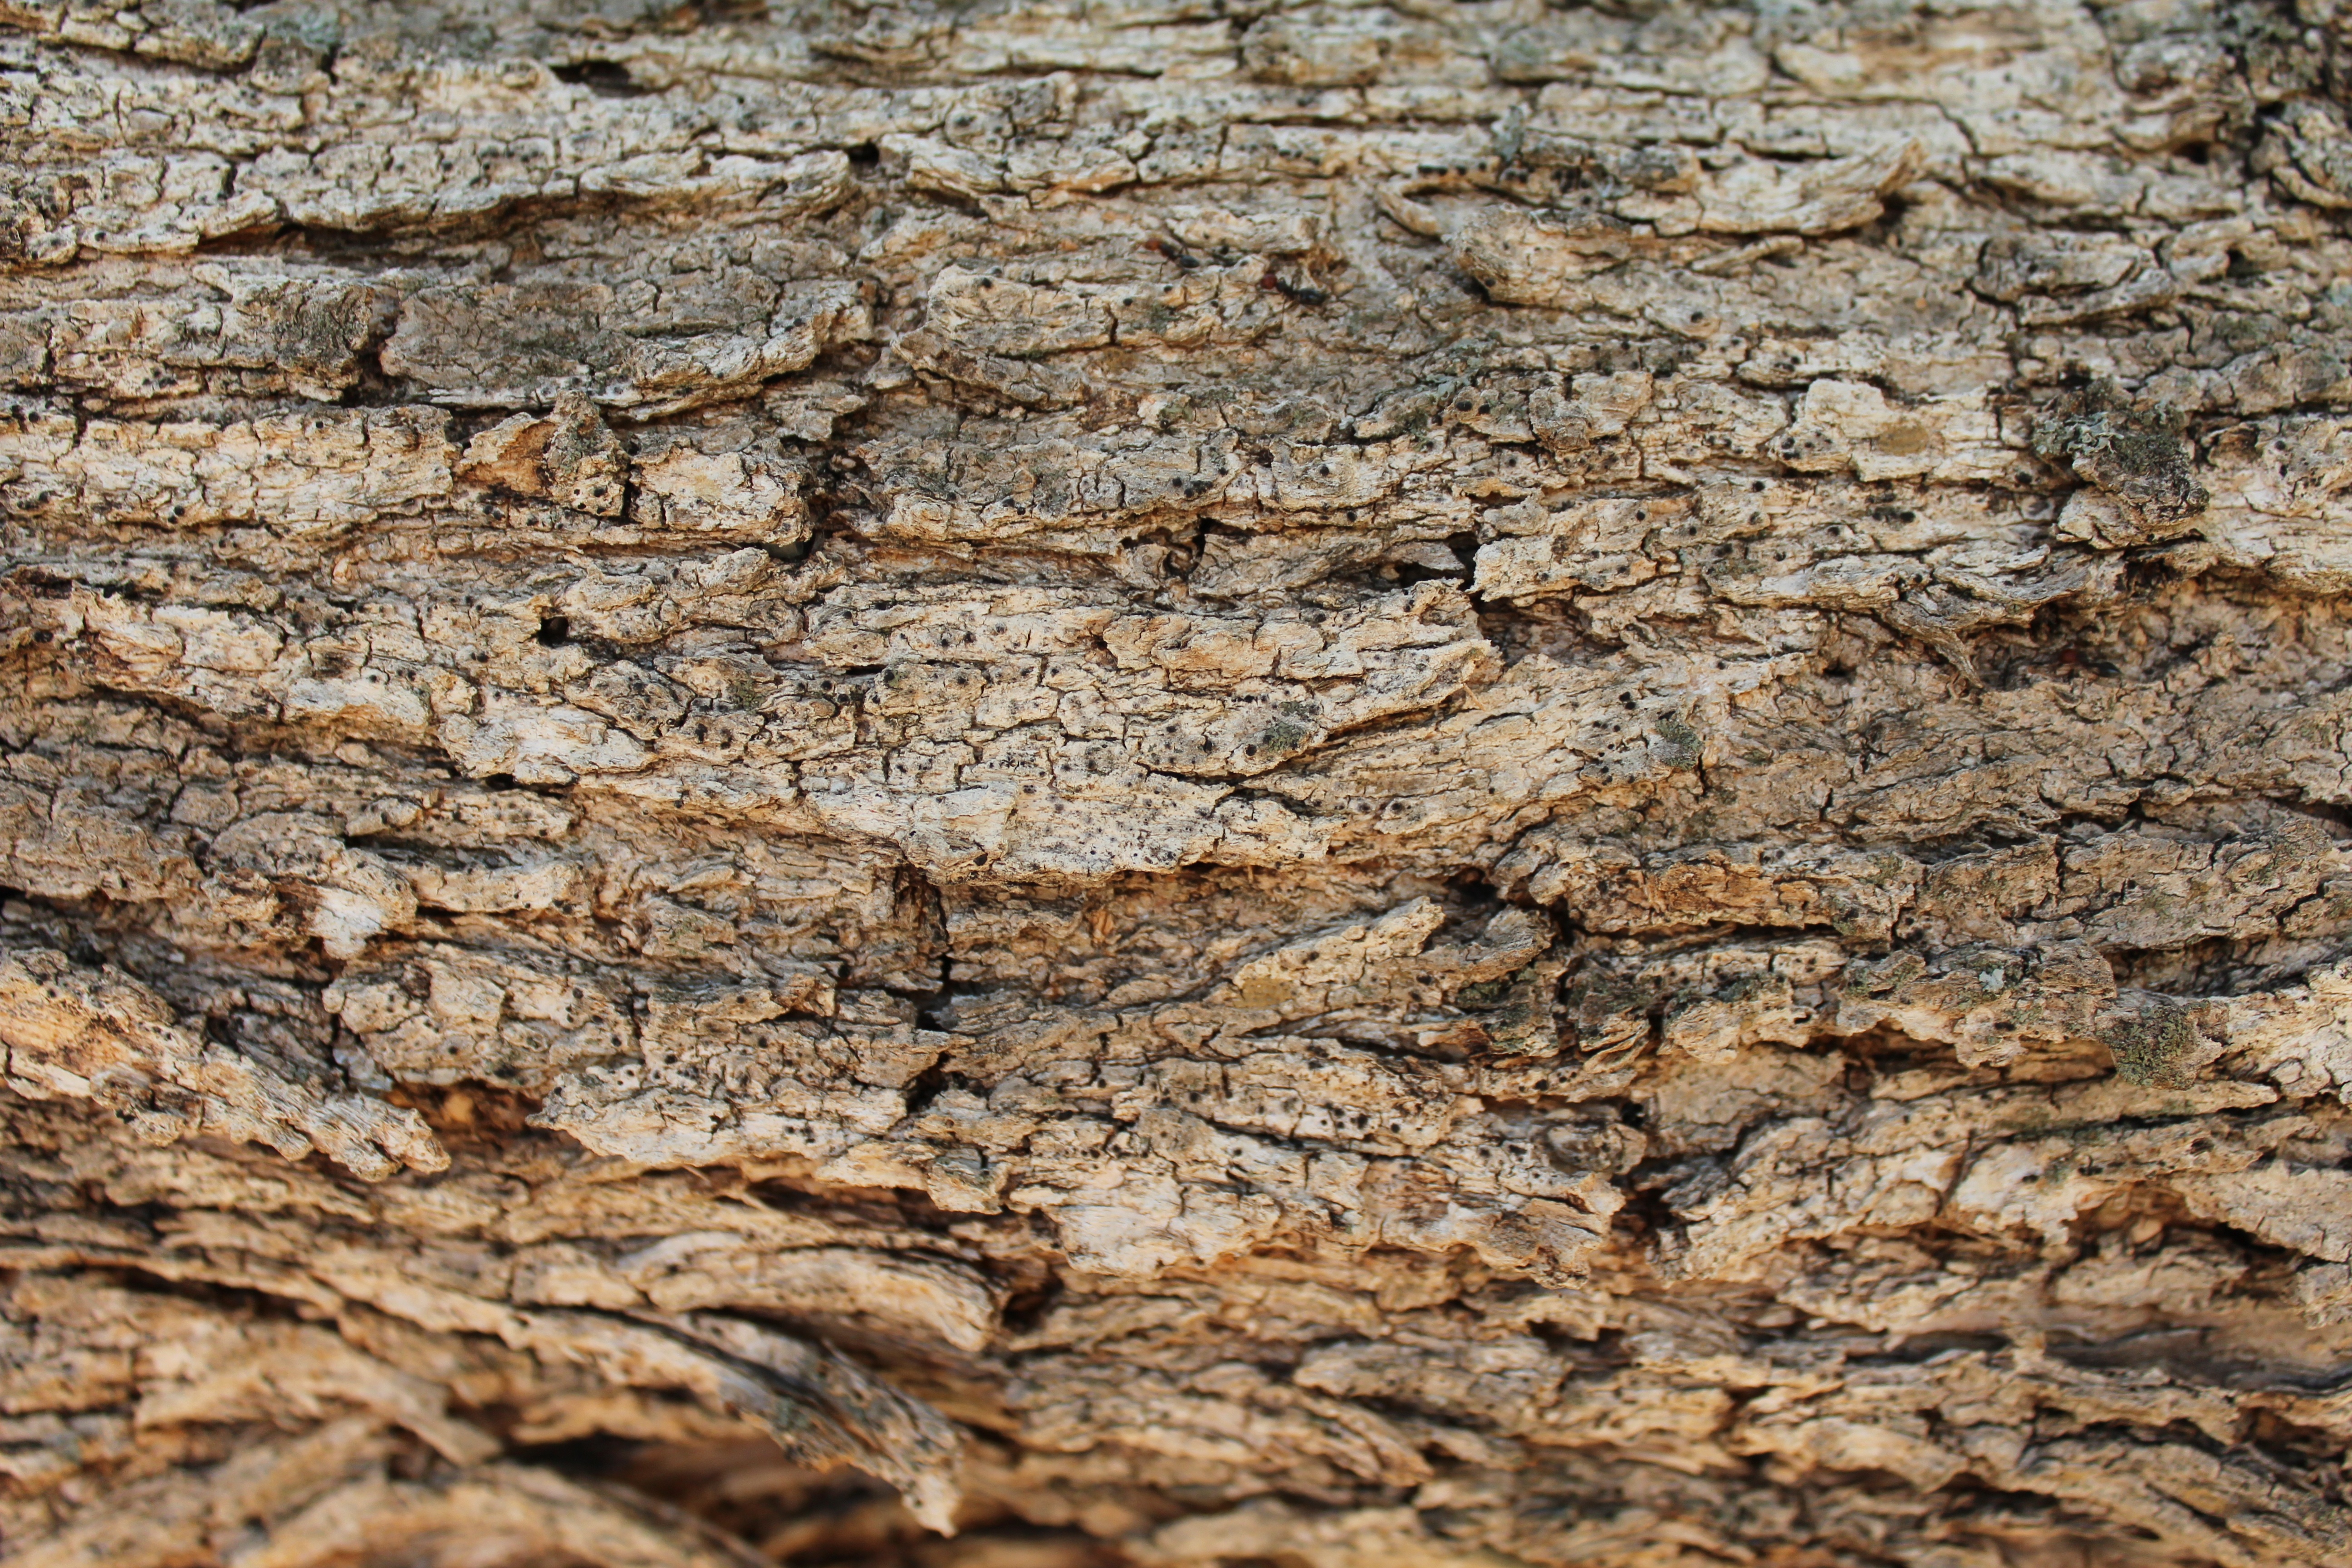
tree, nature, rock, plant, wood, texture, trunk, wall, bark, decoration, soil, stone wall, material, geology, bedrock, flooring, woody plant